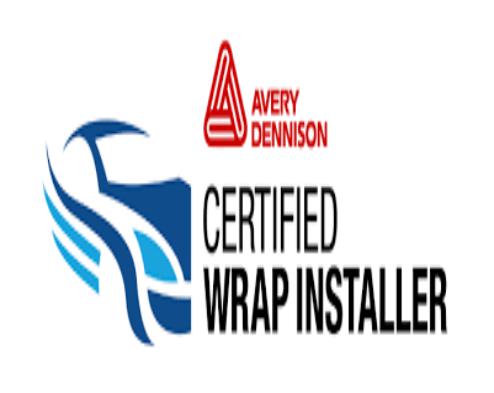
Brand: avery dennison-2
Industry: Others